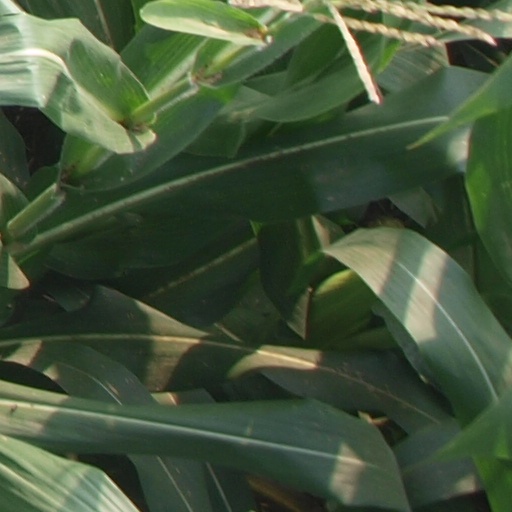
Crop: maize; corn